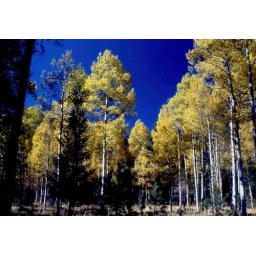
Aspen and pine trees in the fall.